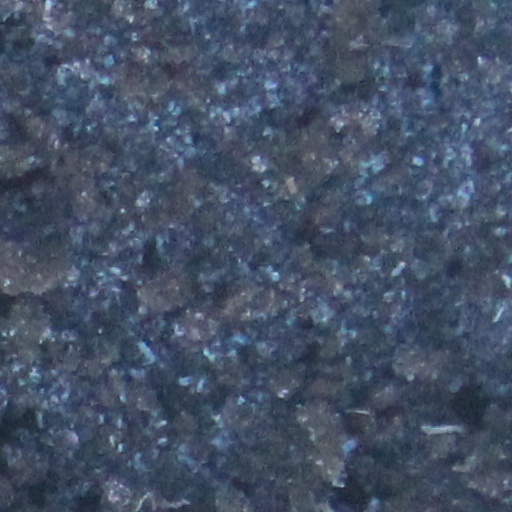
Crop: wheat